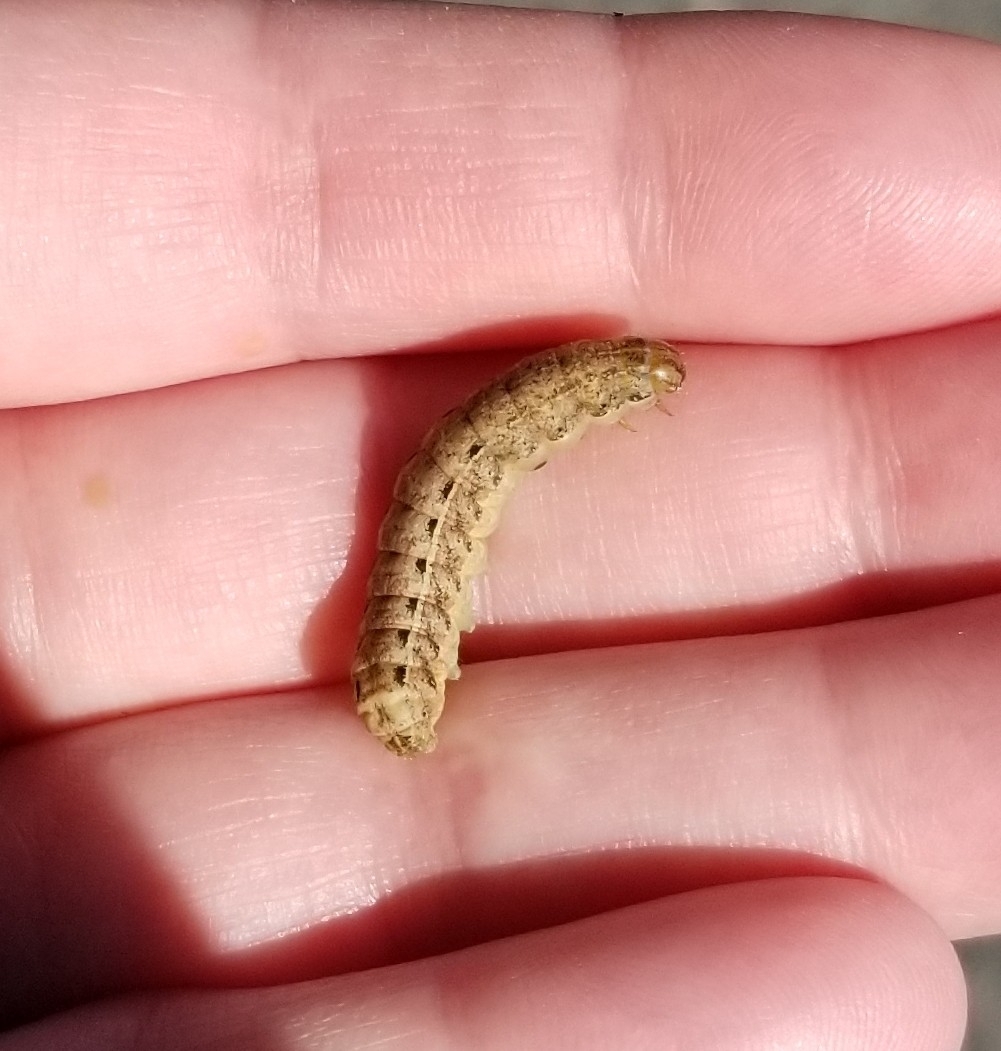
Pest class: cutworms